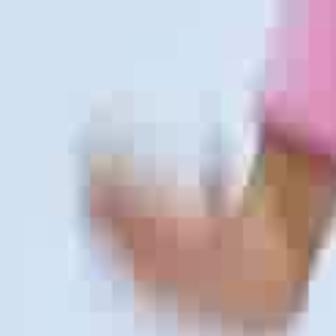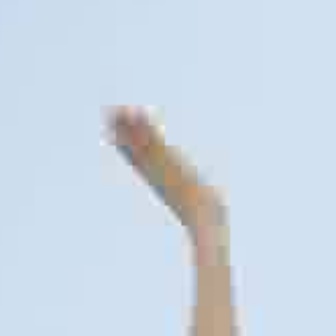
  Please identify the target specified by the bounding box [68,133,254,319] in the first image and locate it in the second image. Return the coordinates in [x_min,y_min,x_max,y_max] format.
Answer: [93,91,233,231]